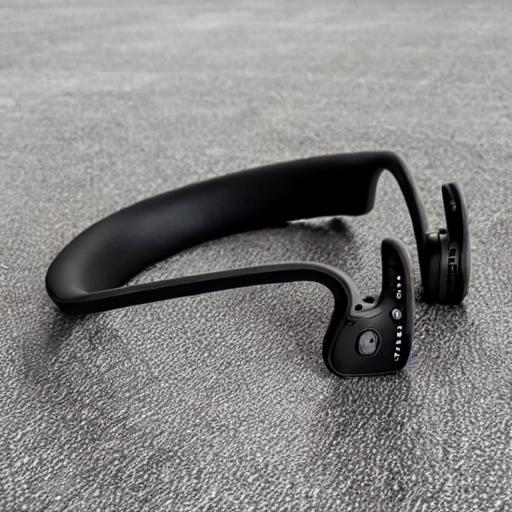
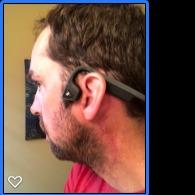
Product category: headphones
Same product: no